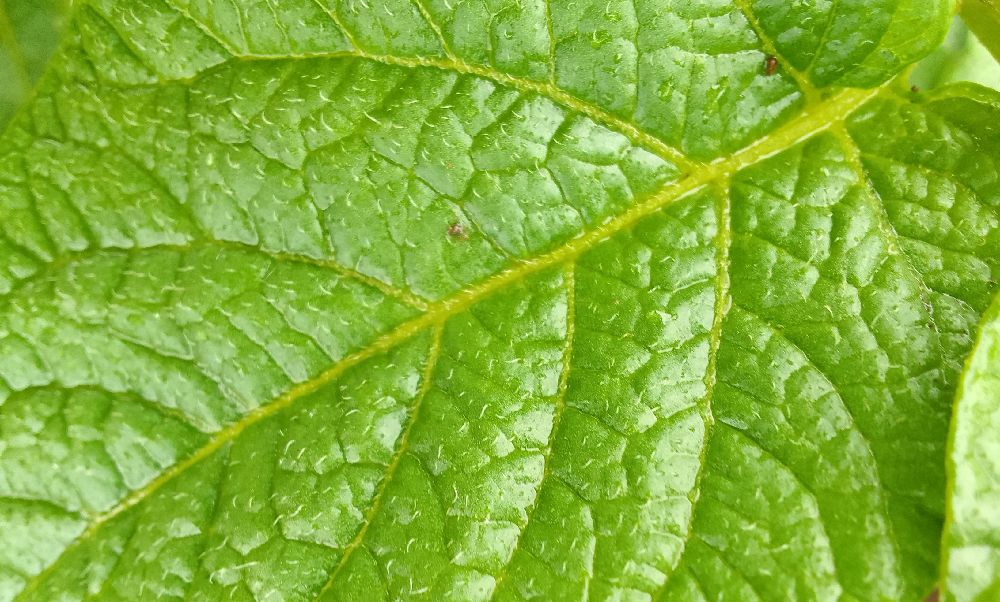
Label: Healthy